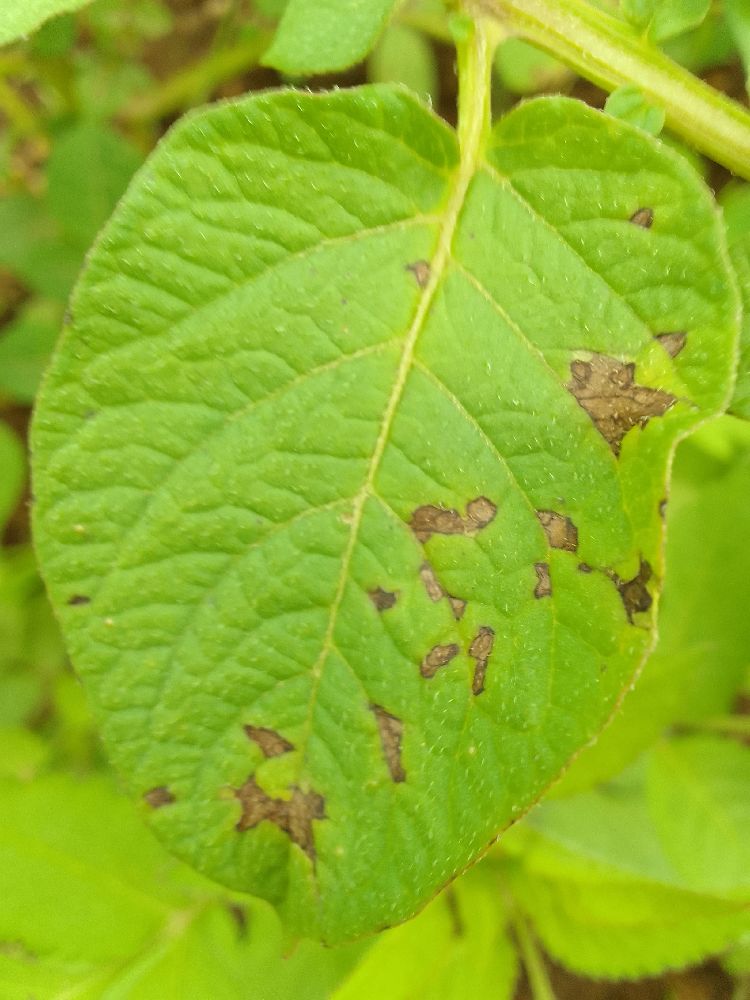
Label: Early blight